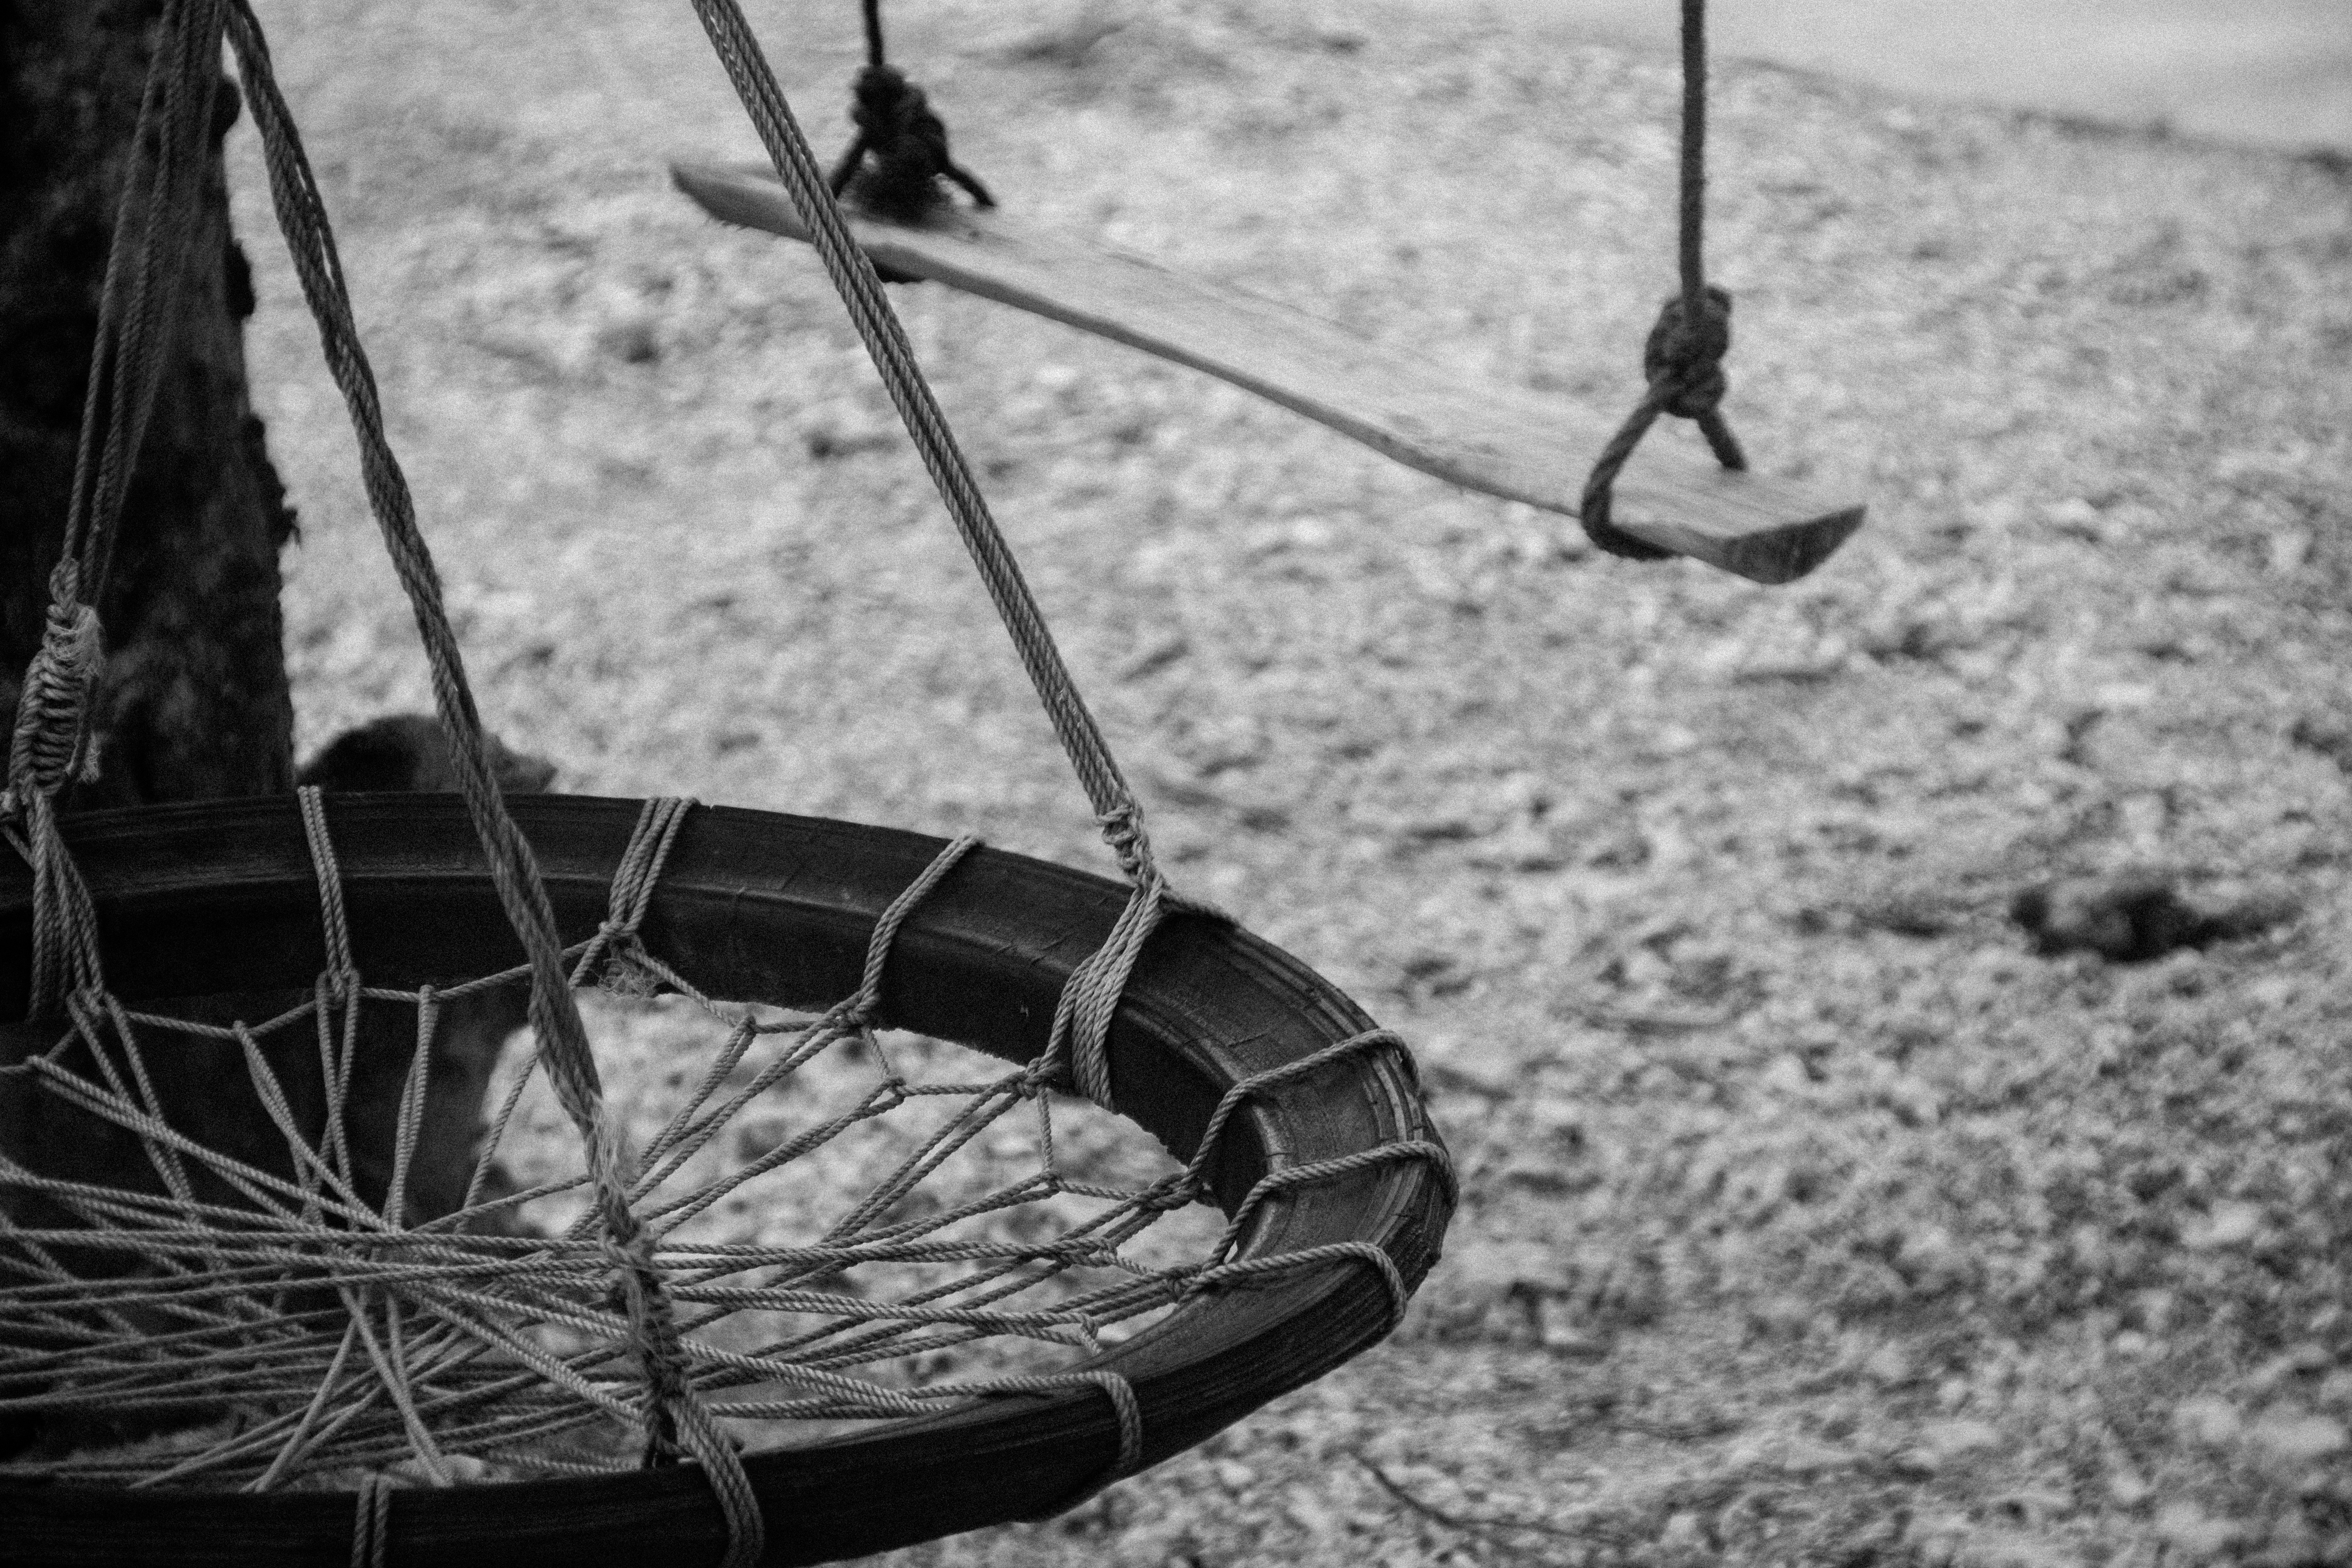
landscape, tree, black and white, plant, white, photography, mast, autumn, park, black, garden, monochrome, flowers, trees, spain, fun, madrid, beauty, beautiful, monochrome photography, grown tree